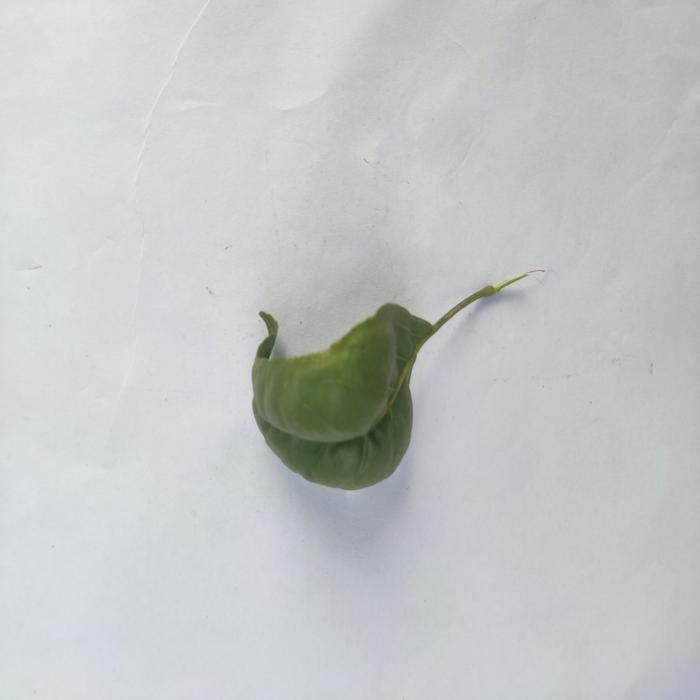
Crop: Aegle Marmelos
Leaf condition: Leaf_Curl